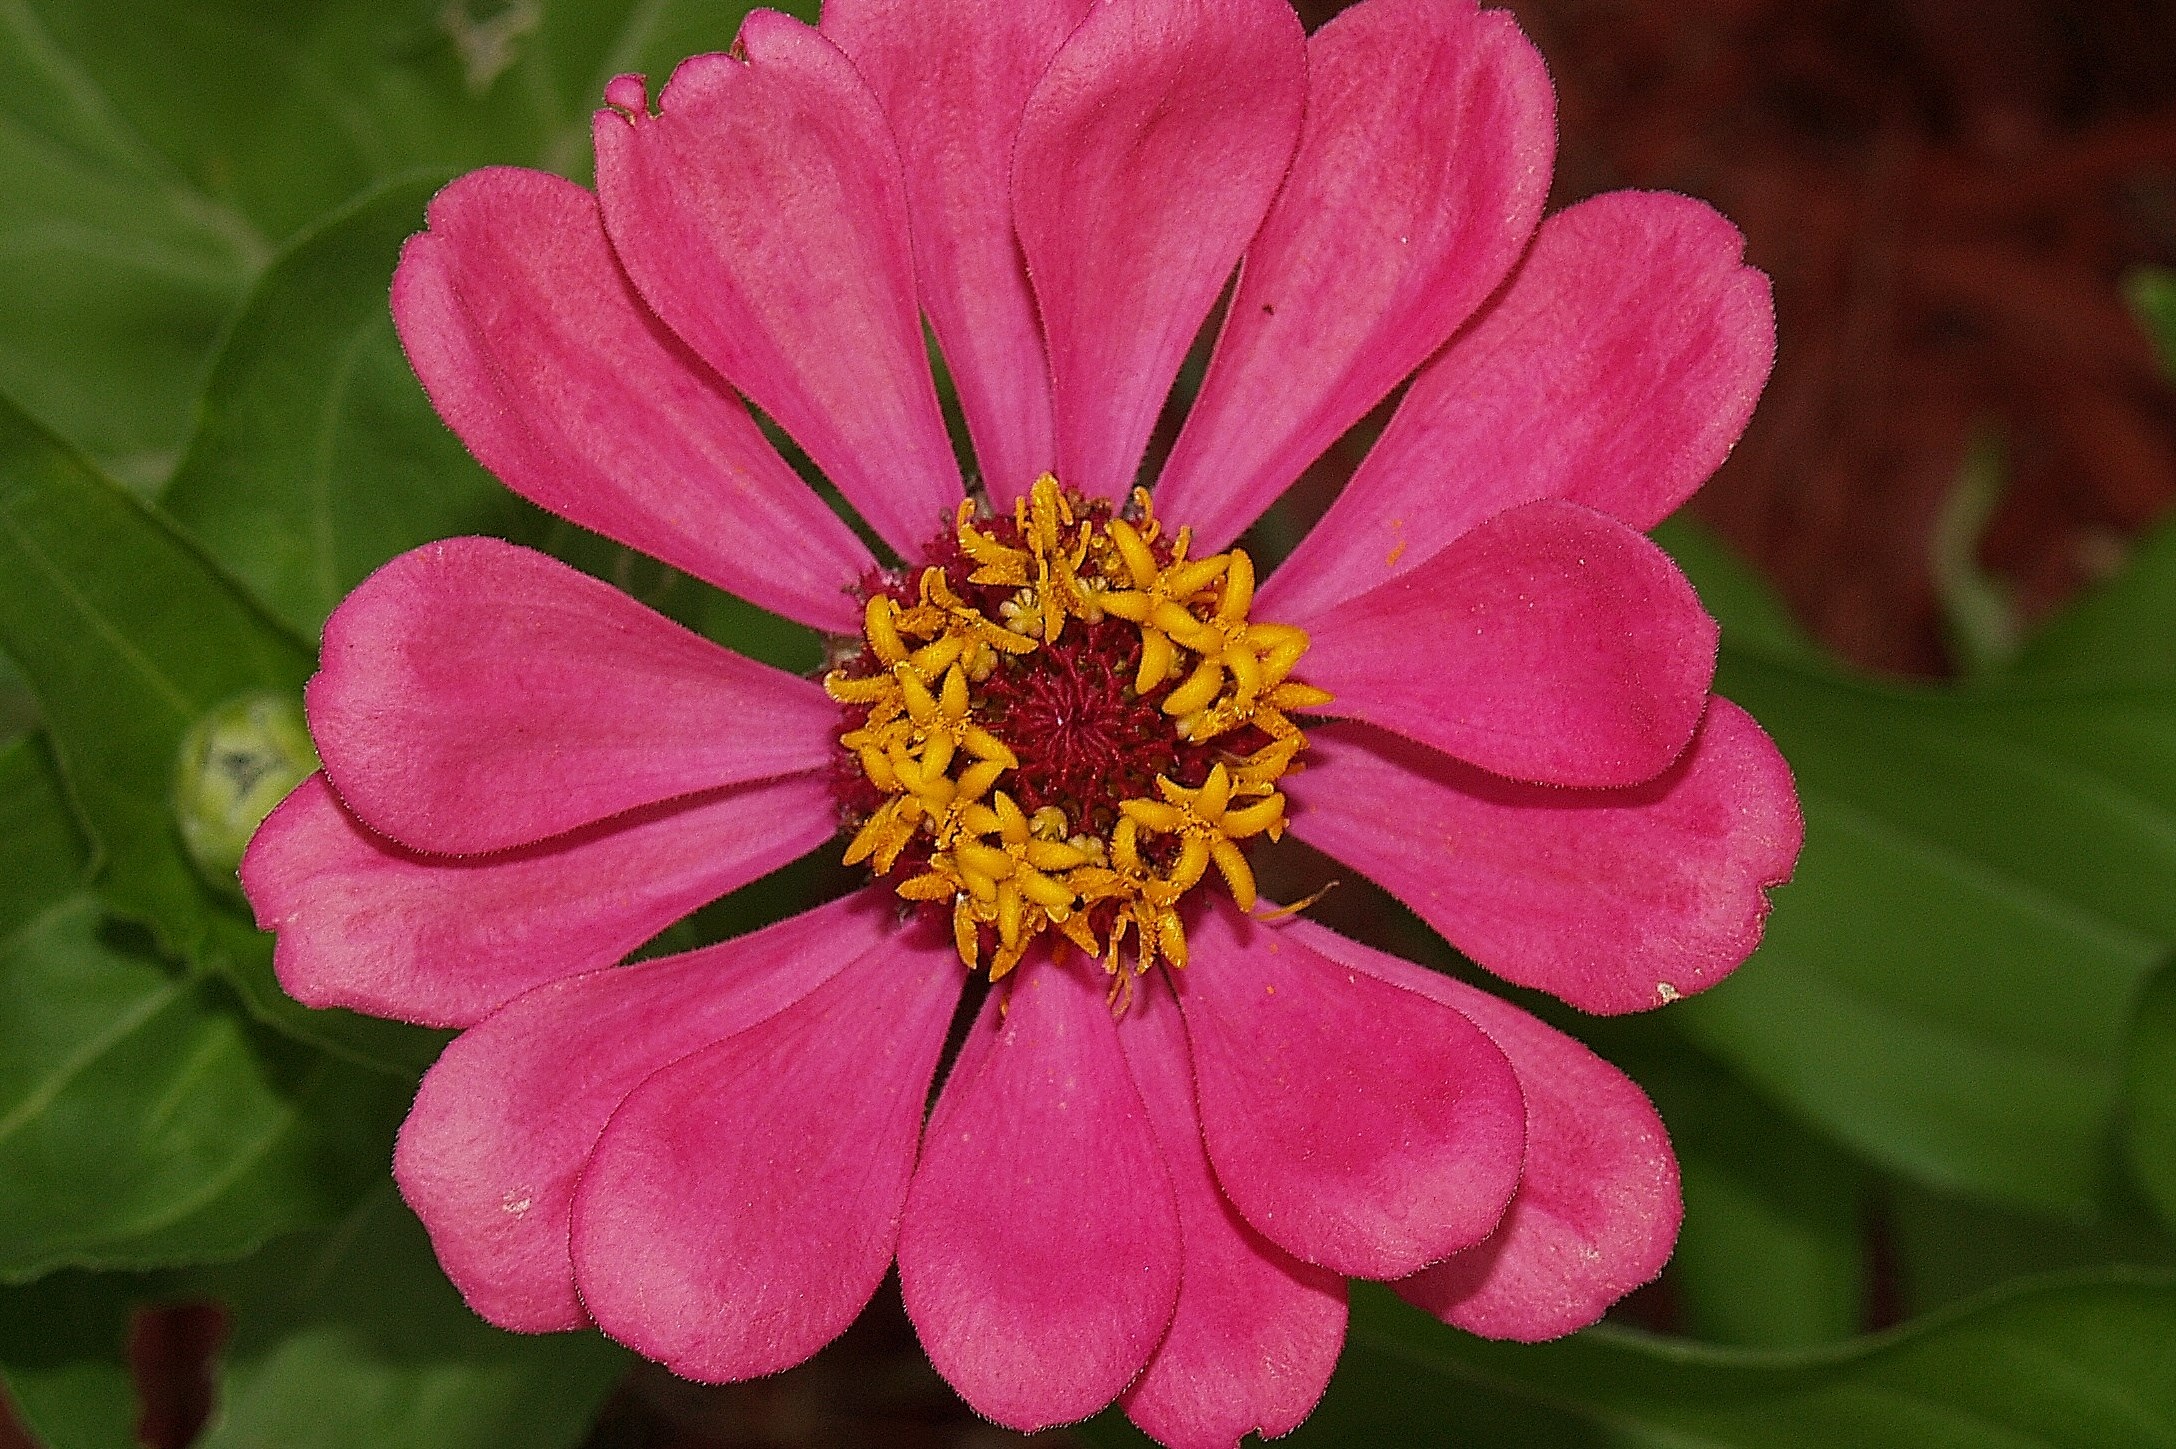
nature, blossom, plant, flower, petal, bloom, summer, botany, colorful, garden, pink, flora, wildflower, petals, zinnia, macro photography, flowering plant, daisy family, annual plant, land plant